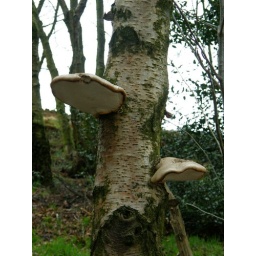
some sort of bracket fungus on a silver birch spotted whilst on a wander in the woods